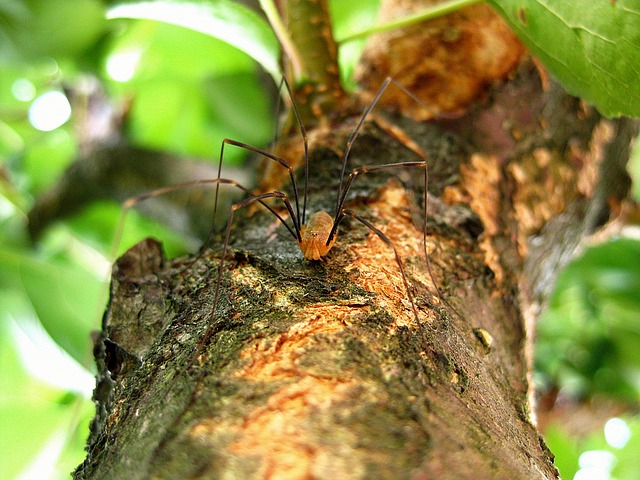
Label: spider